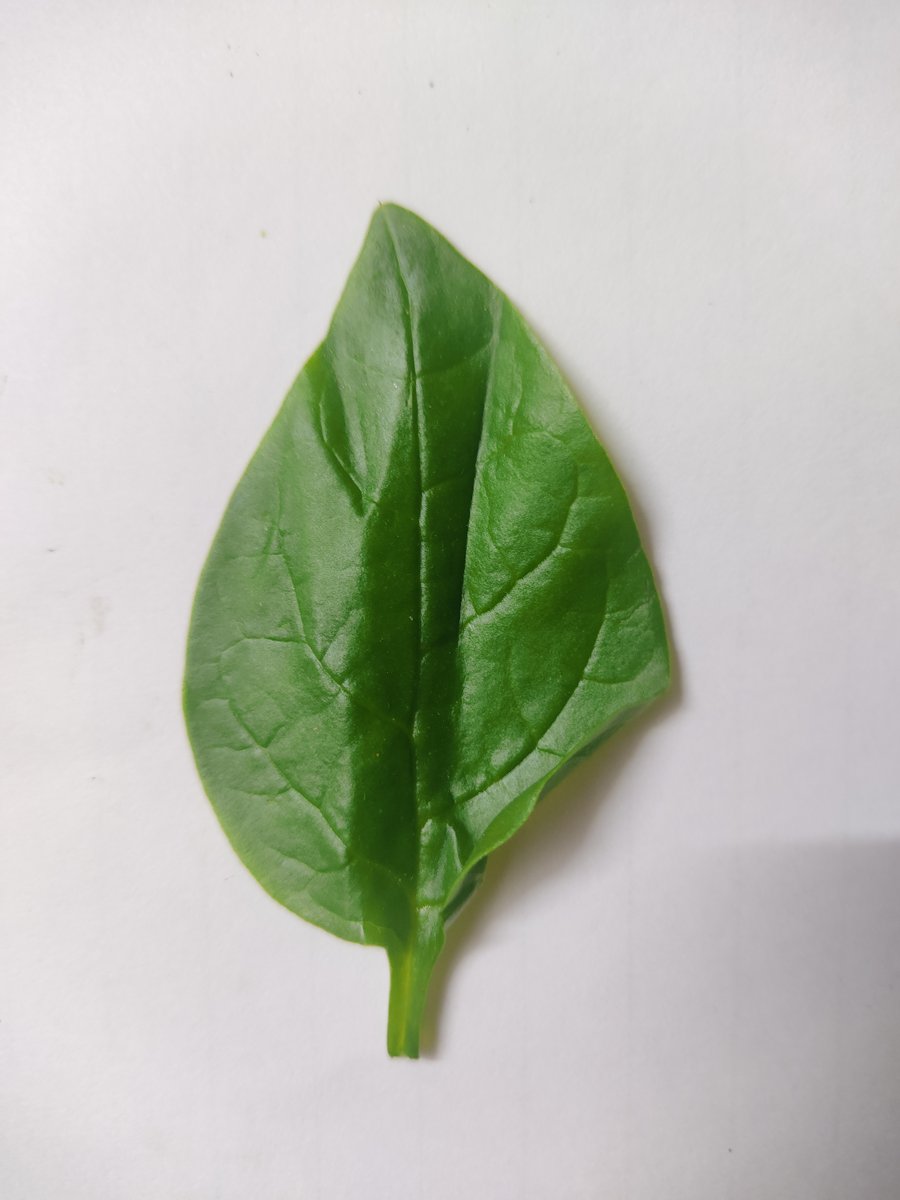
Label: Healthy-Leaf